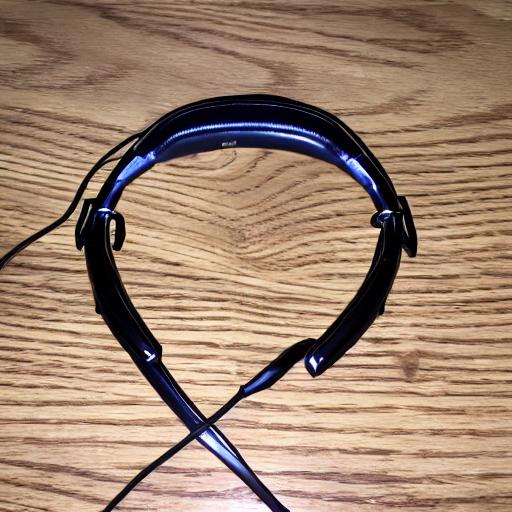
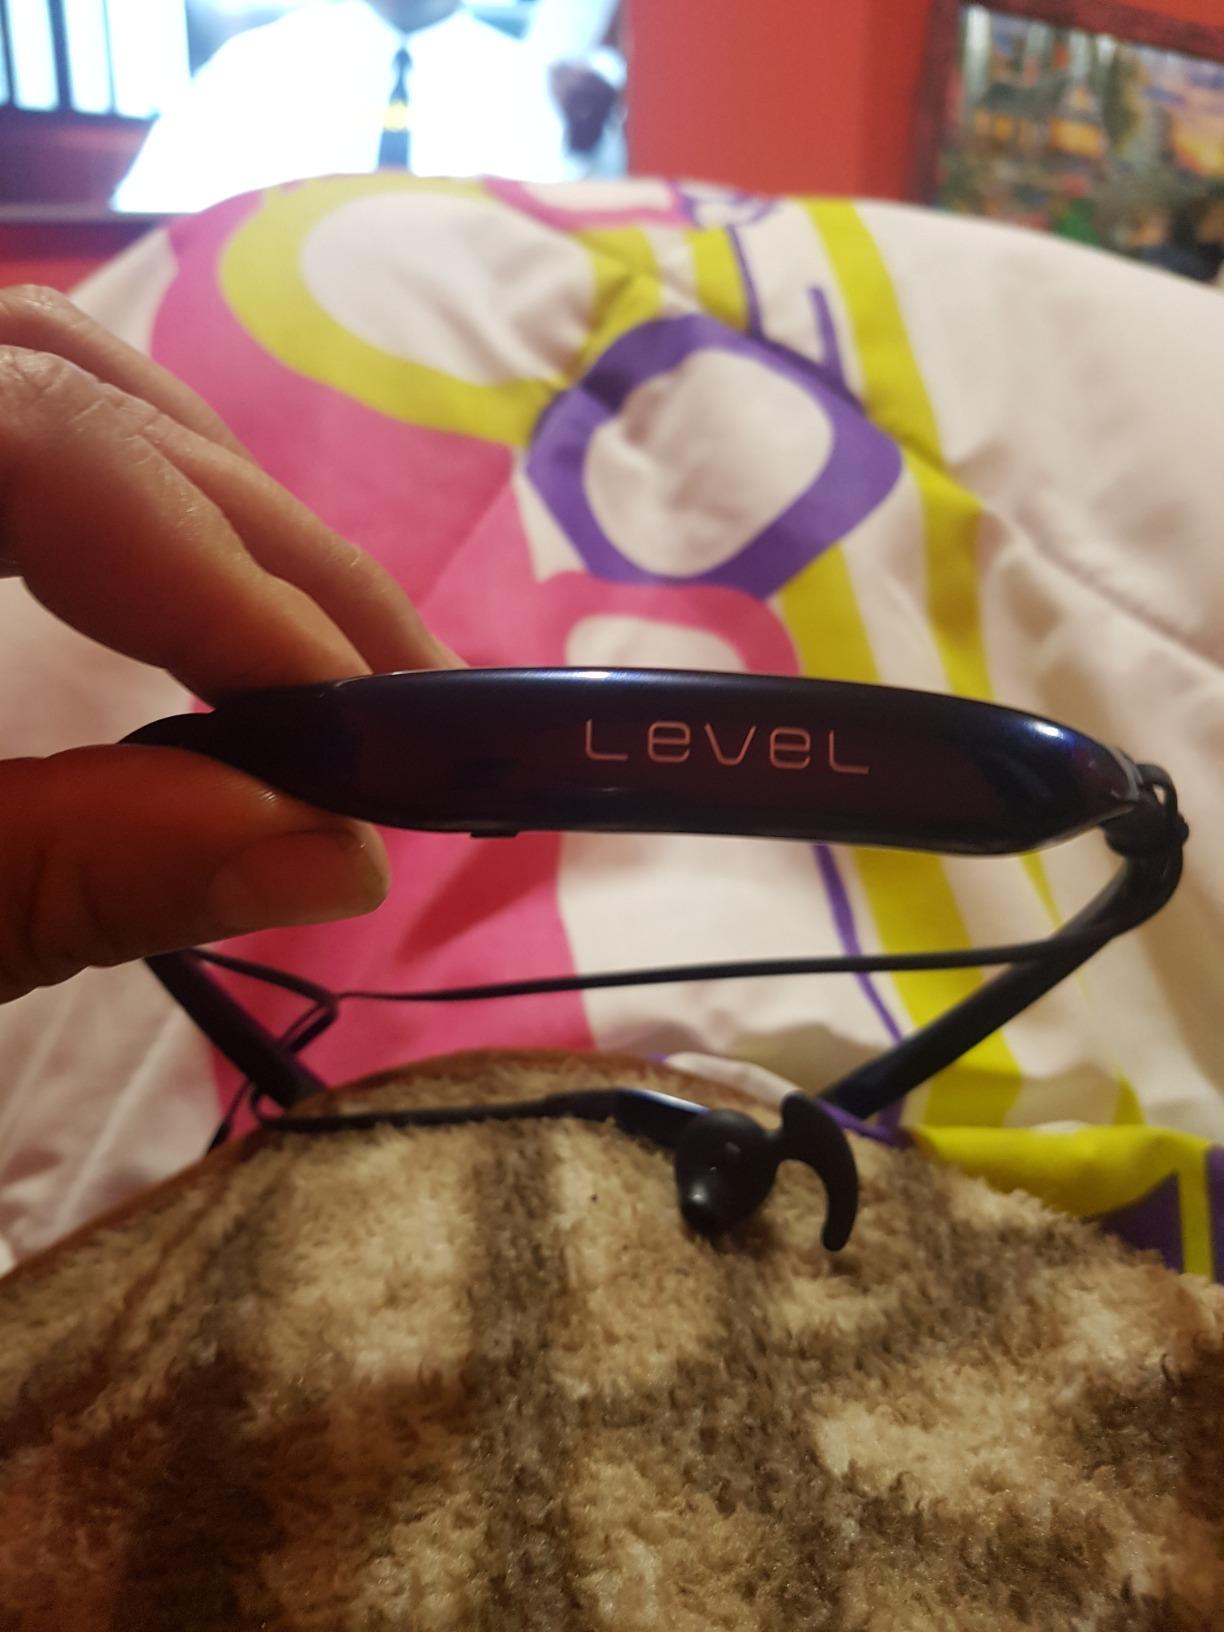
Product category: headphones
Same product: no